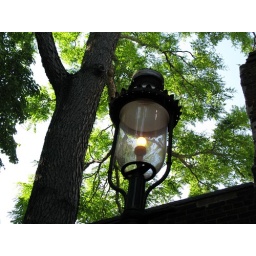
Surely there was a candle or oil lamp in this fixture at one point in time.